Voroshilov Sharpshooter

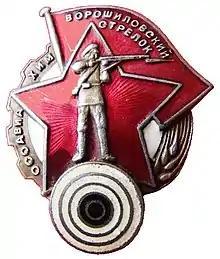
Voroshilov Sharpshooter badge

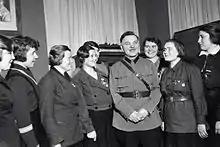
Voroshilov meeting female Komsomol members awarded with the badge

Voroshilov Sharpshooter or Voroshilov Marksman (Voroshilov Shooter) was an honorary title and a badge for marksmanship introduced in 1932 by OSOAVIAKhIM, Soviet Union. It was named after Kliment Voroshilov.